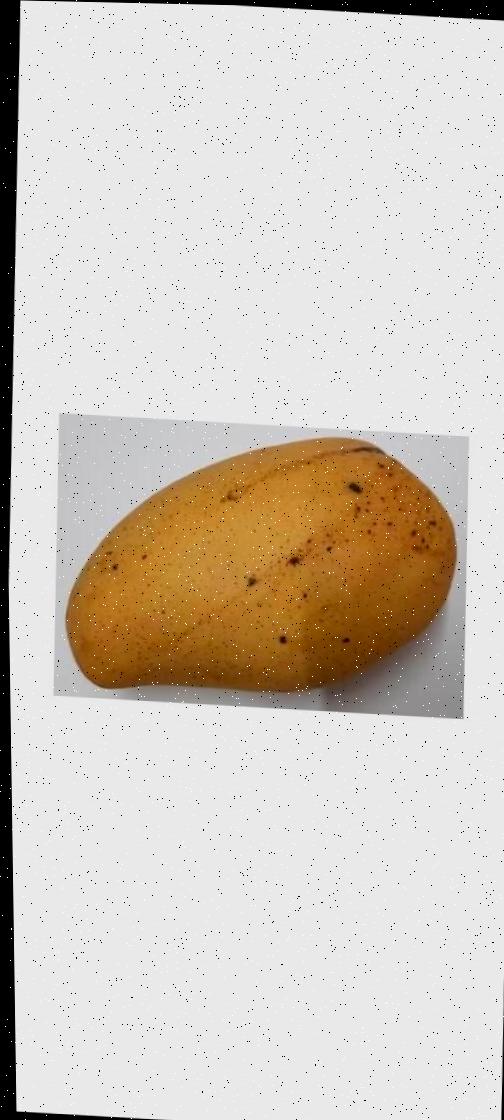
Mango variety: Katimon